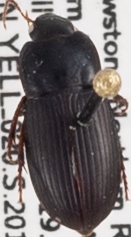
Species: Harpalus ellipsis
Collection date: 2019-07-24
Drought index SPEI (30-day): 0.03
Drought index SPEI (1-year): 0.47
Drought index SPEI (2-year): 1.45